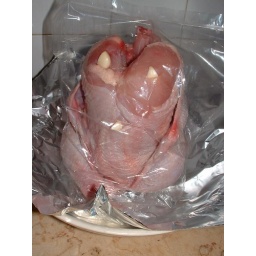
chicken in plastic cookies